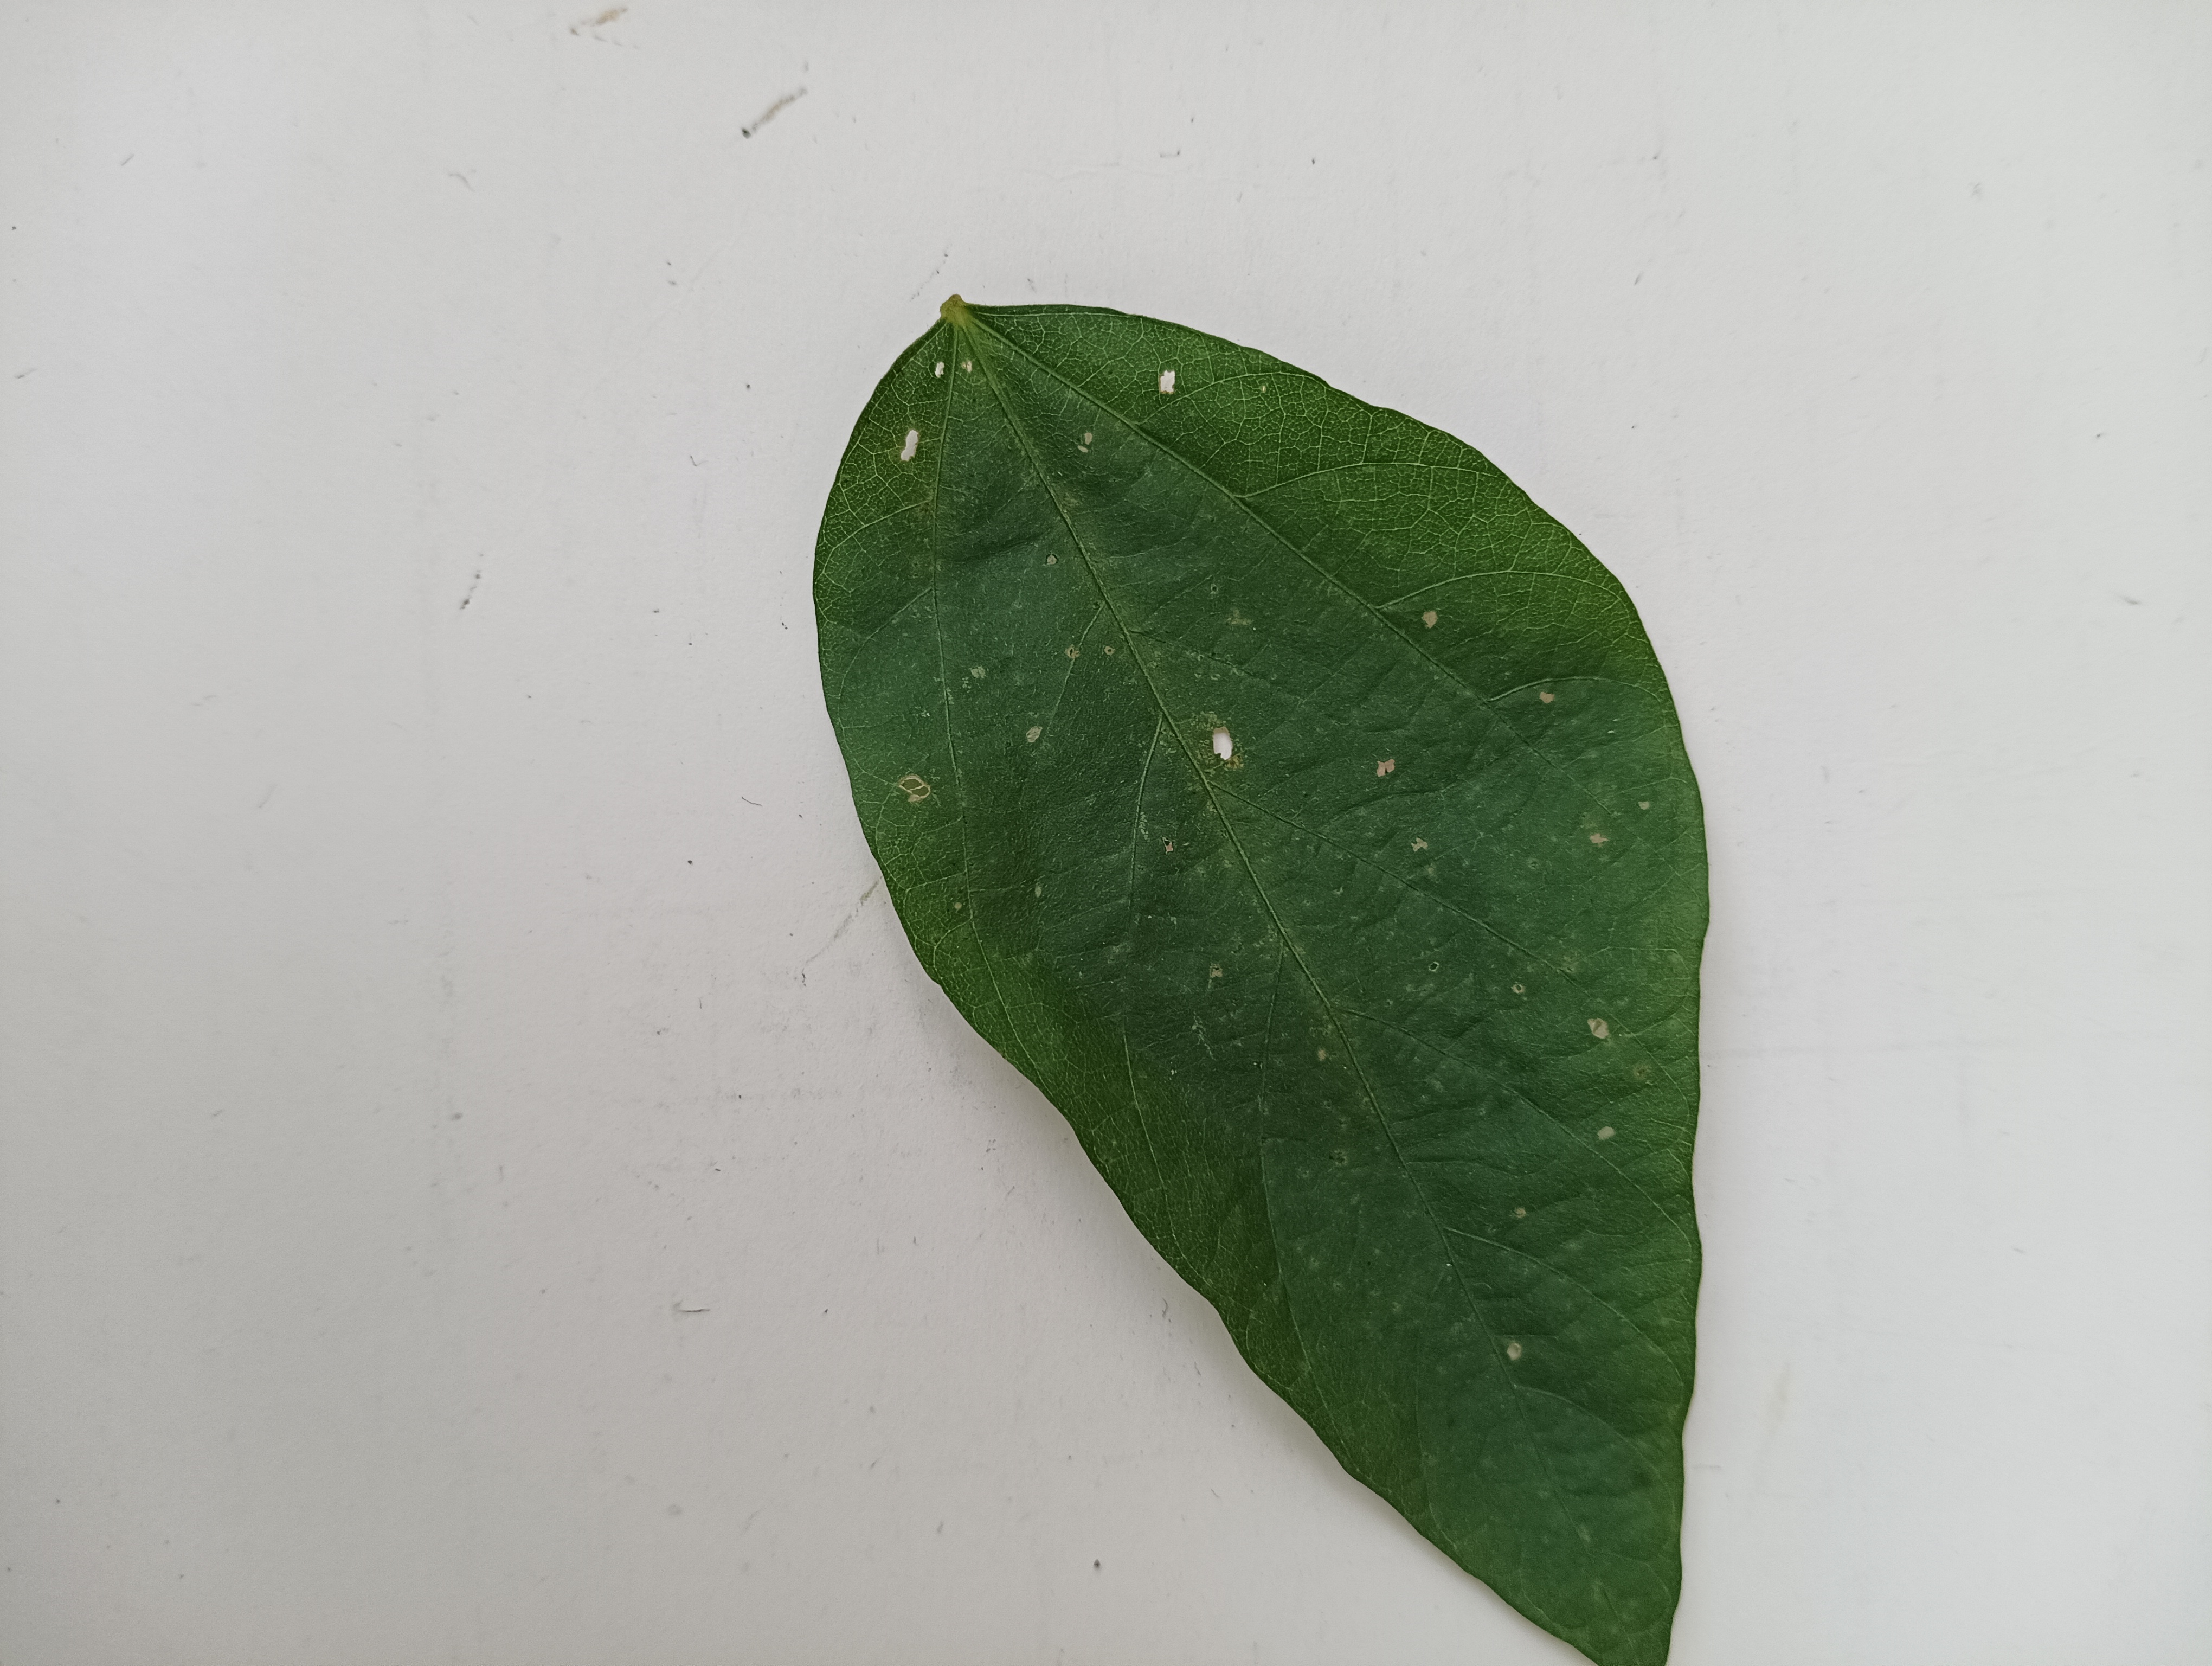
Label: Bacterial leaf Blight